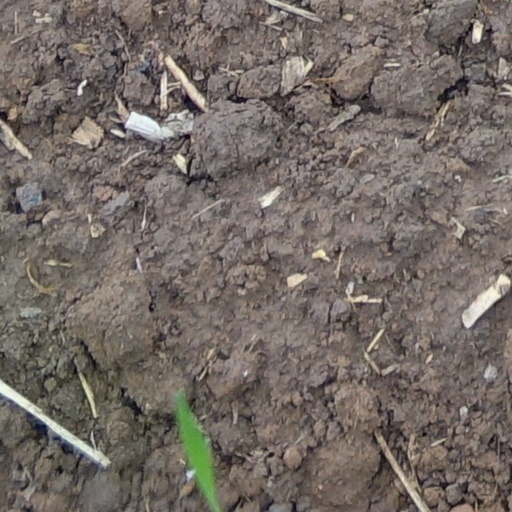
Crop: wheat